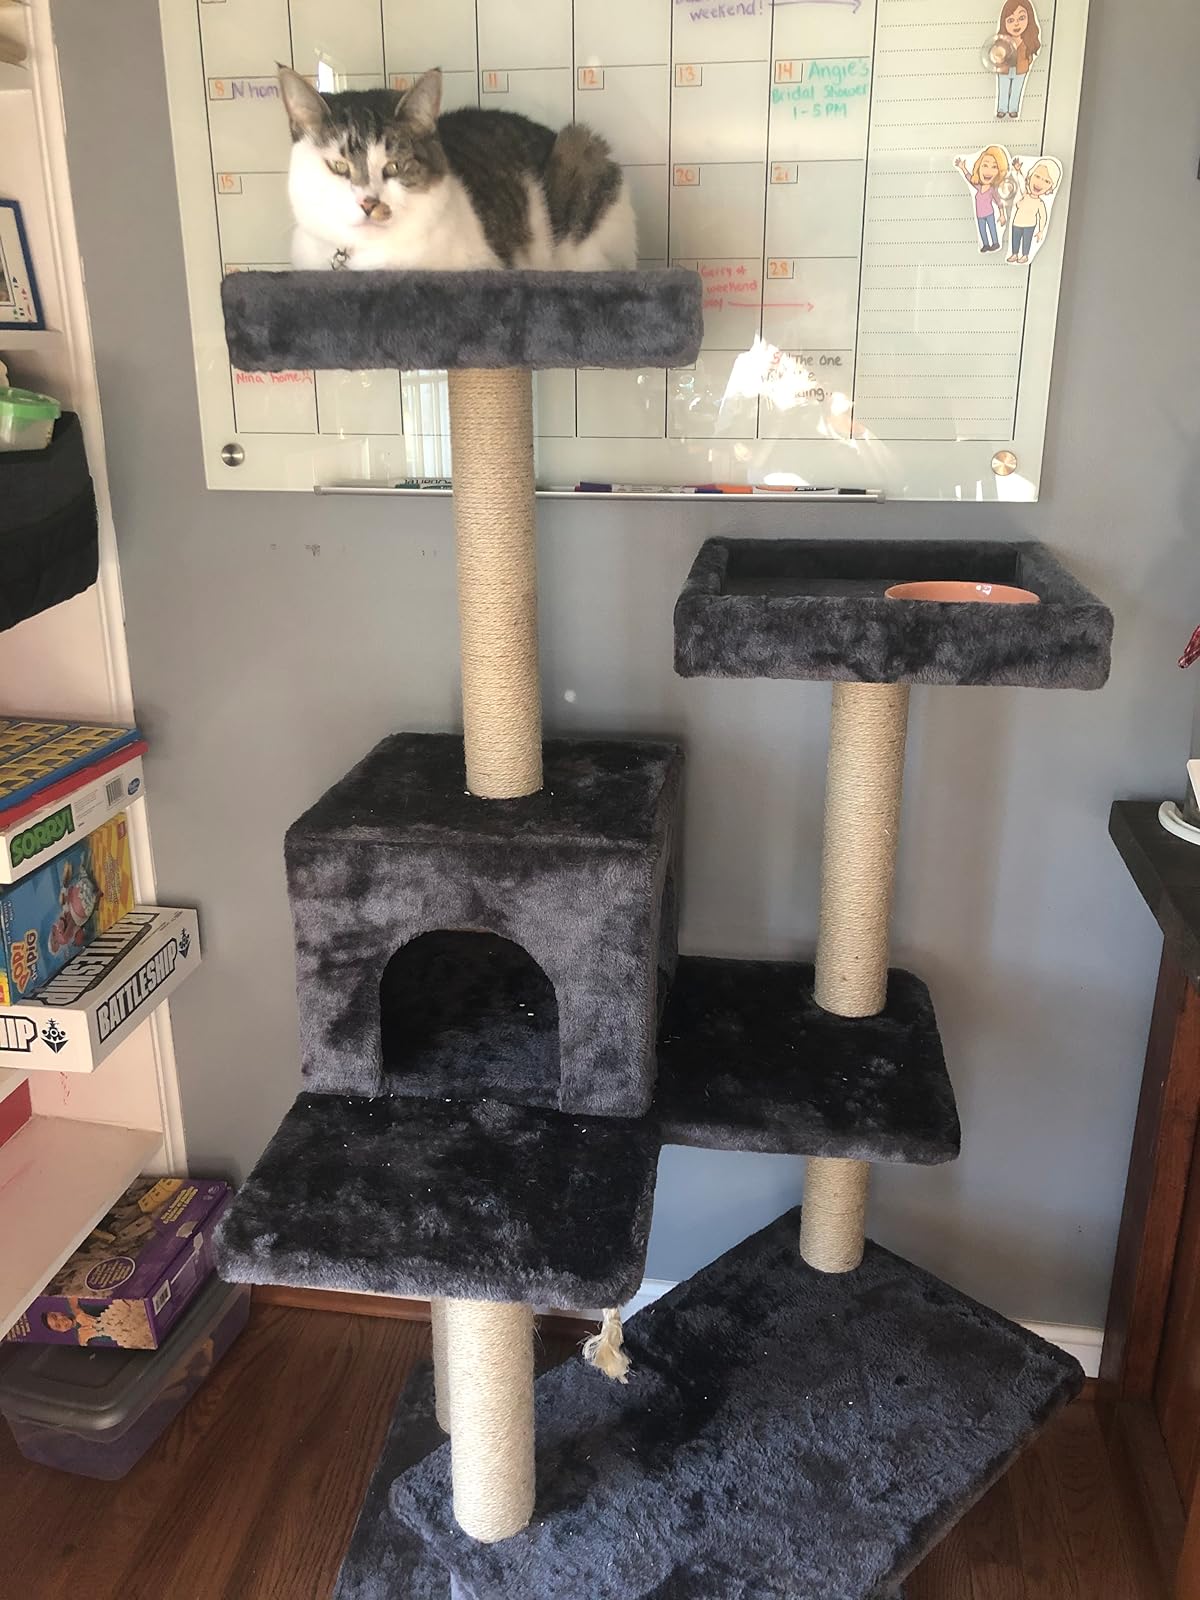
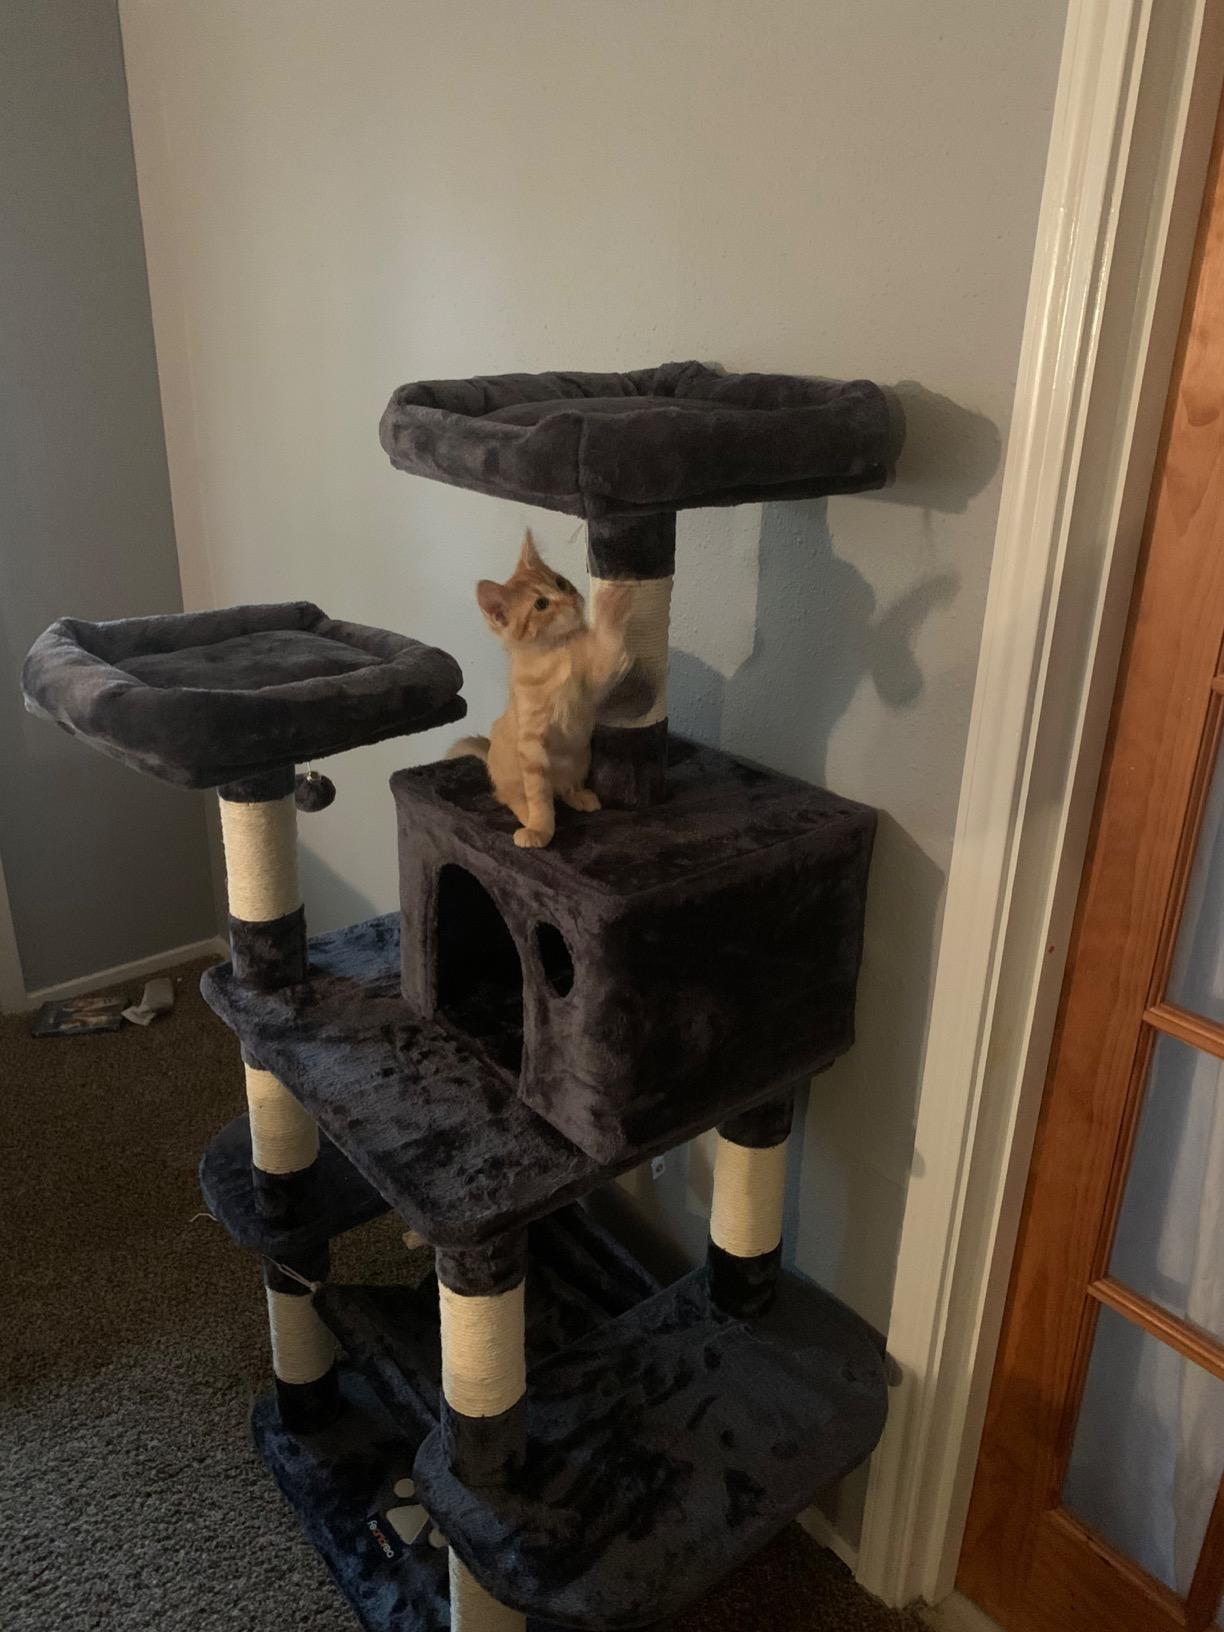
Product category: items_cat tree
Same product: no